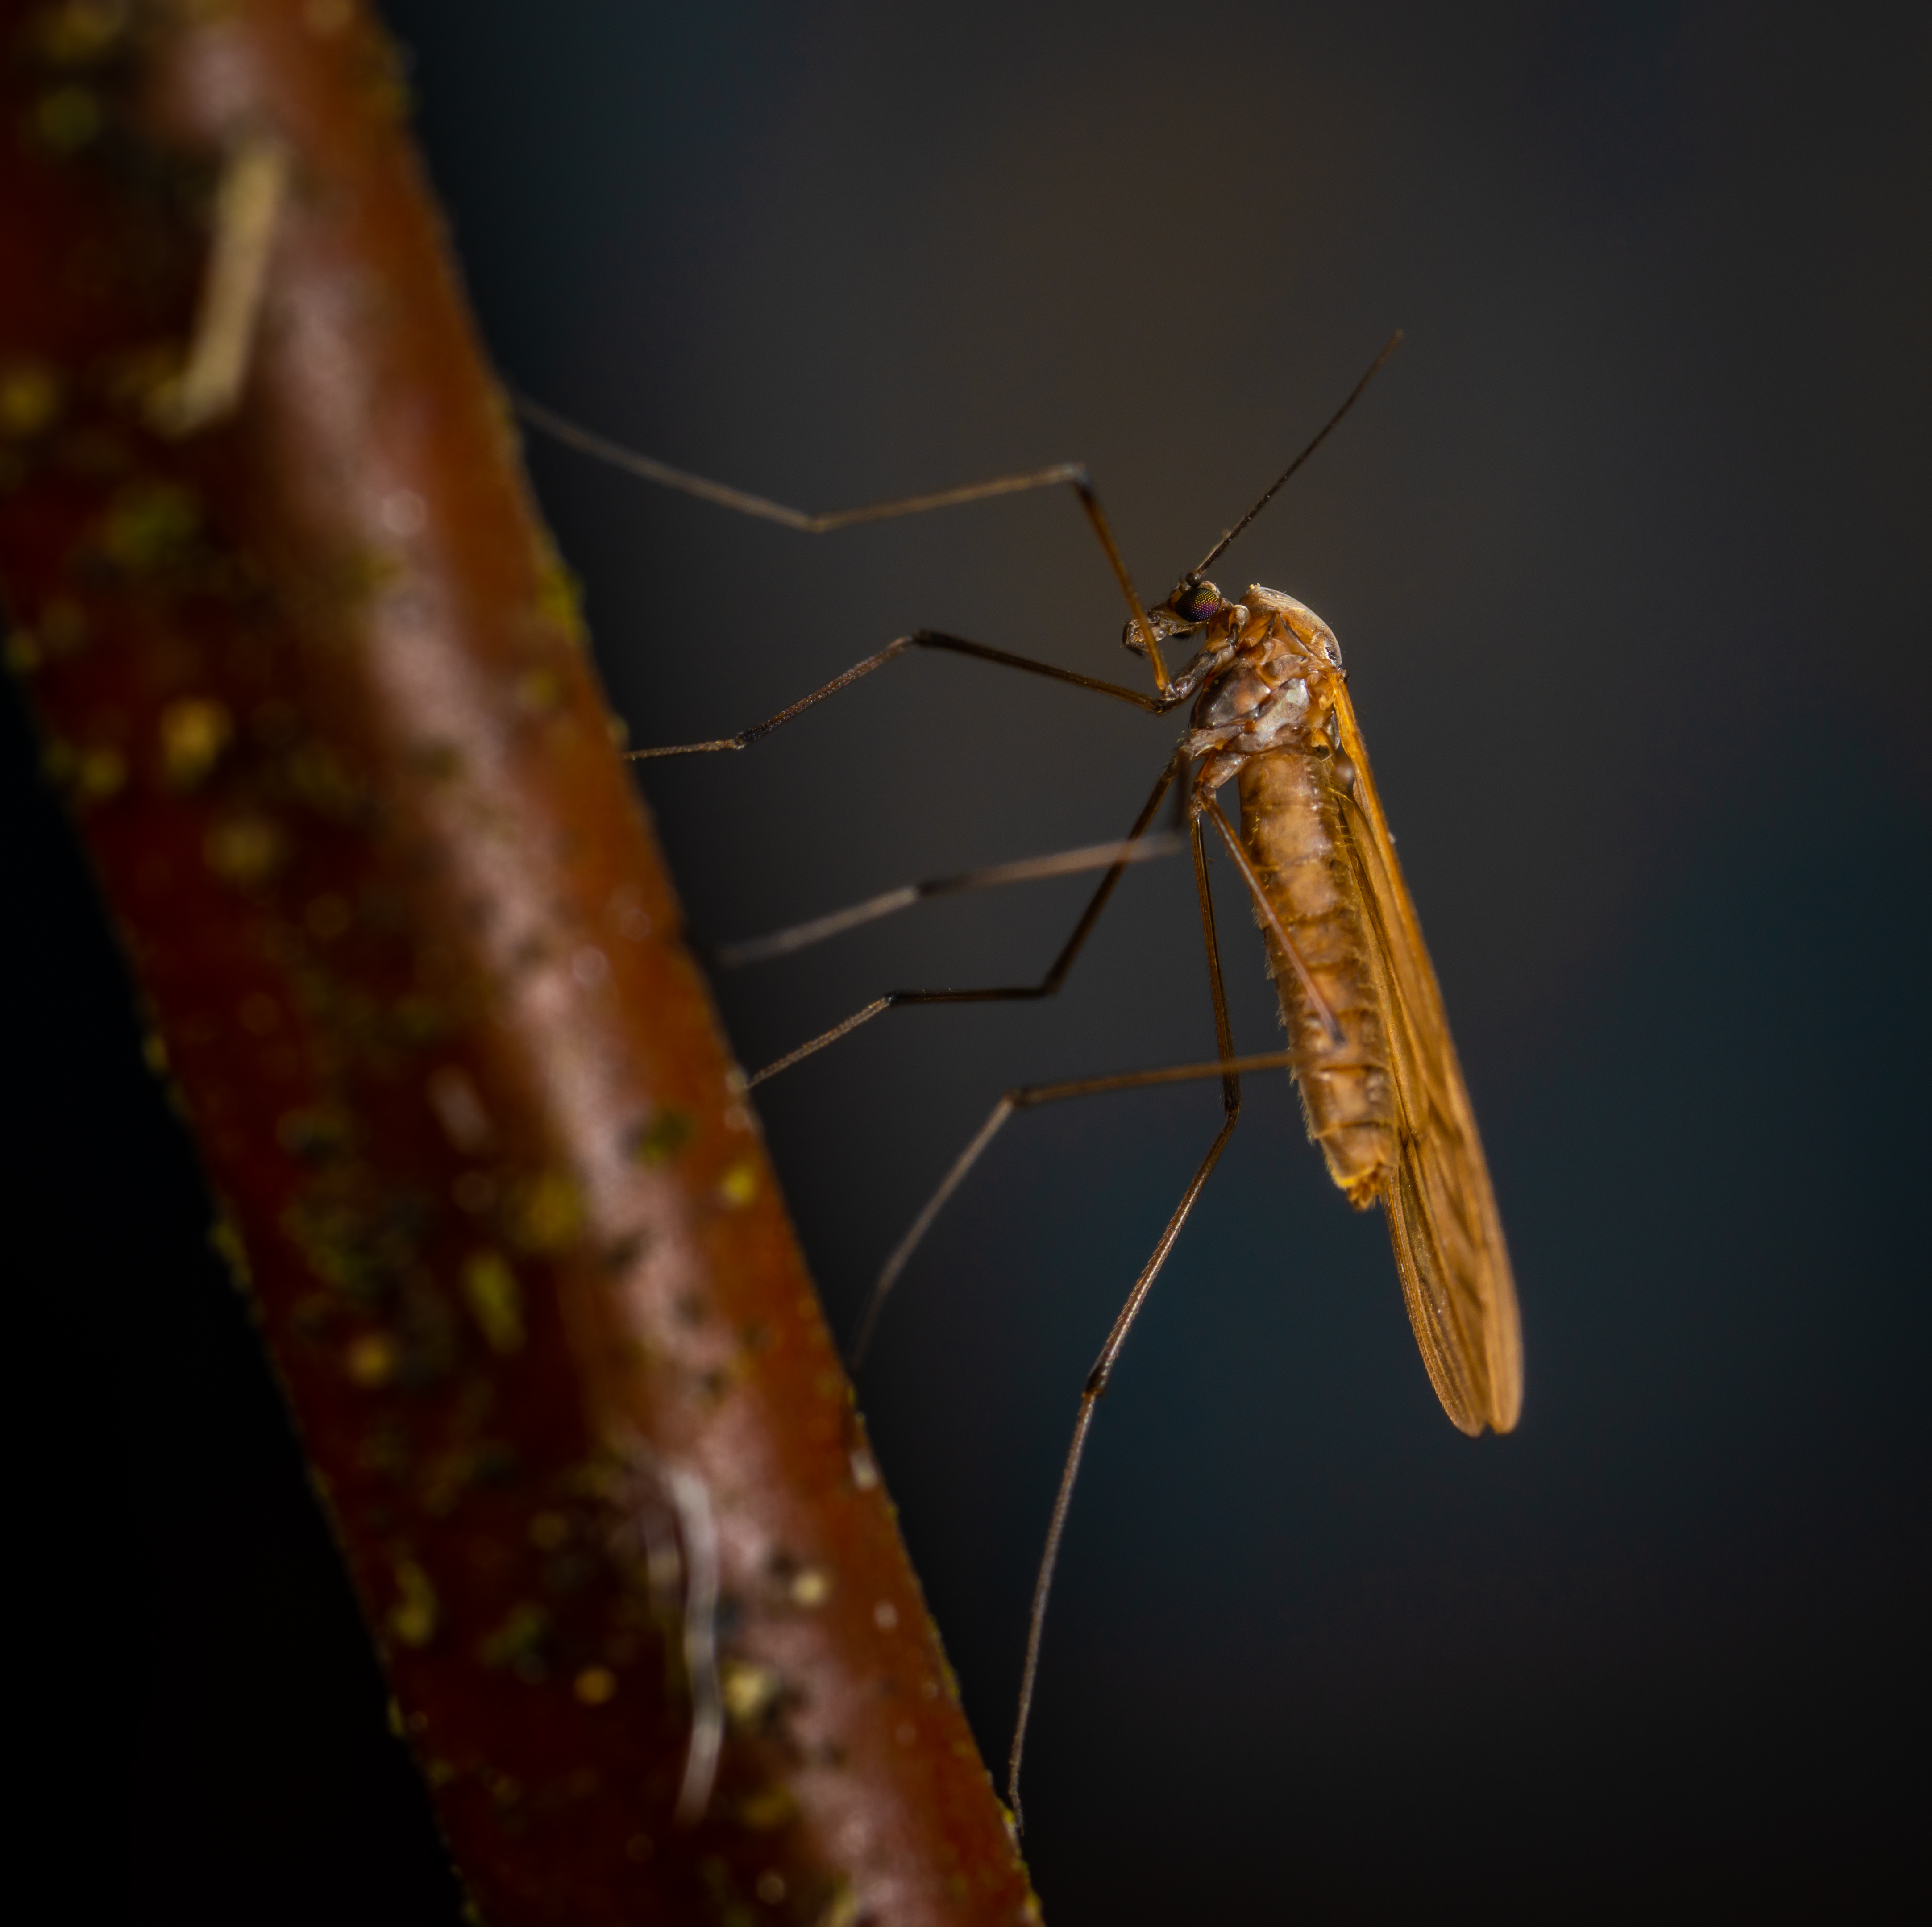
insect, macro, invertebrate, pest, macro photography, close up, organism, membrane winged insect, arthropod, fly, mosquito